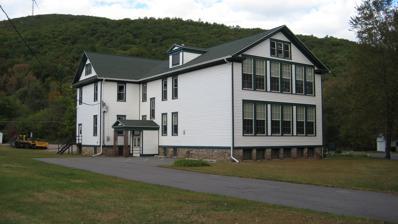
Building: Noxen School
Country: United States of America
Year built: 1922
United States historic place Noxen School U.S. National Register of Historic Places Show map of Pennsylvania Show map of the United States Location School St., Noxen Township, Pennsylvania Coordinates 41°25′28″N 76°03′20″W / 41.4245°N 76.0555°W / 41.4245; -76.0555 Area 1.8 acres (0.73 ha) Built 1897, 1922 Architect Hubbell, William Sherman NRHP reference No. 06000431 Added to NRHP May 24, 2006 The Noxen School , also known as Noxen High School, is an historic, American school building that is located in Noxen Township , Wyoming County, Pennsylvania . It was added to the National Register of Historic Places in 2006. History an architectural features The original section was built in 1897, and is a 2 + 1 ⁄ 2 -story, T-shaped frame building. It has a two-classroom addition that was built in 1922. Originally established as a grade school, this structure was used as the community's high school from 1902 to 1951. It then housed an elementary school until it closed in 1976. It has since been used for a variety of commercial and institutional purposes. It was added to the National Register of Historic Places in 2006. References